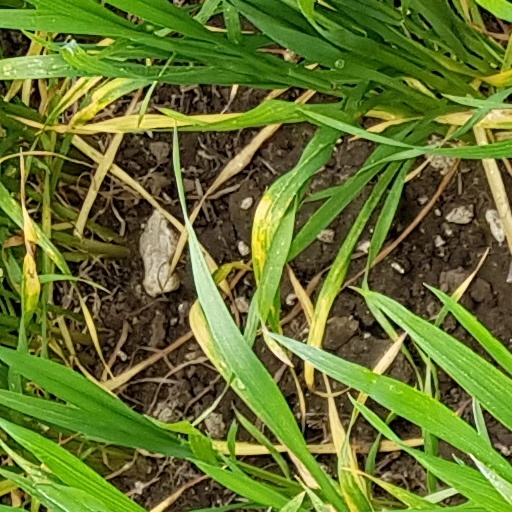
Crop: wheat